Club Atlético San Isidro

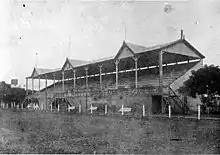
The football stadium in 1922

That group of boys was encouraged by some respectable neighbours of the zone, such as Pedro Becco or Manuel Aguirre, and even Avelino Rolón (who was Intendent of San Isidro Partido in 1906). As a result, soon after Aguirre led part of the lands for an indefinite period of time, where "Club de Foot-ball San Isidro" was founded.